Music of Texas

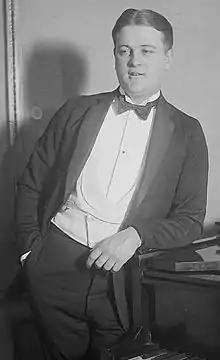
Gene Austin

Ragtime composer Scott Joplin was born in 1868 near Texarkana, and later became famous playing music halls in Missouri.